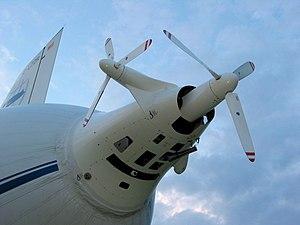
Le Zeppelin NT est un type de dirigeable rigide construit depuis les années 1990 par la compagnie allemande Zeppelin Luftschifftechnik basée à Friedrichshafen.